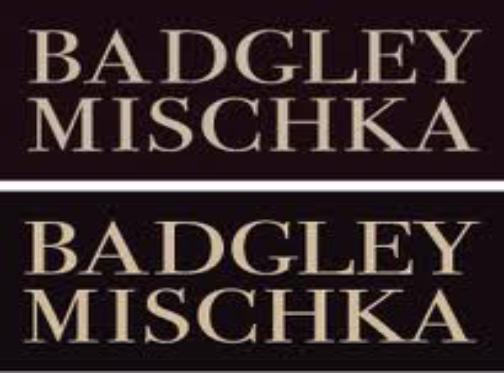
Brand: Badgley Mischka
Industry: Clothes